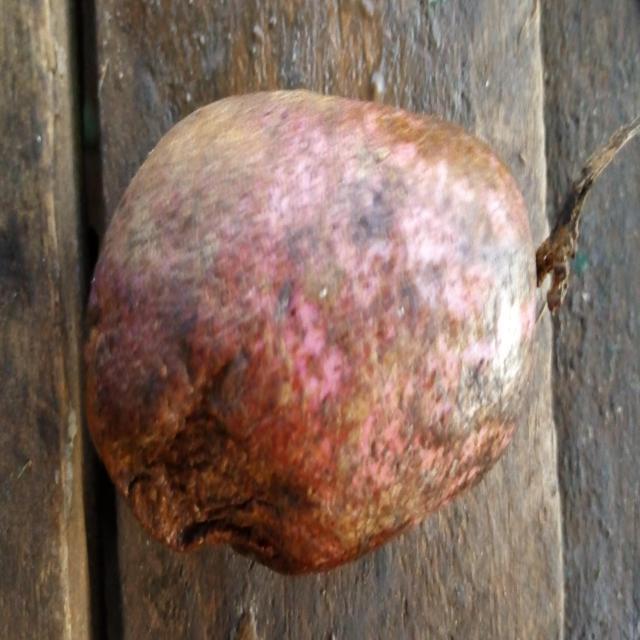
Plum grade: spotted